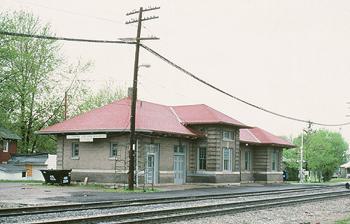
Building: Fostoria station
Country: United States of America
Year built: 1907
Train station in Fostoria, Ohio, U.S. Fostoria, OH Fostoria station in May 1983 General information Location 500 South Main Street Fostoria, Ohio Coordinates 41°09′10″N 83°24′50″W / 41.1528°N 83.4138°W / 41.1528; -83.4138 Line(s) CSX Willard Subdivision History Opened March 1907 (B&O) November 10, 1990 (Amtrak) December 15, 1997 Closed 1971 September 9, 1995 March 7, 2005 Former services Preceding station Amtrak Following station Nappanee toward Chicago Three Rivers Akron toward New York Garrett toward Chicago Broadway Limited Preceding station Baltimore and Ohio Railroad Following station Garrett toward Chicago Main Line Akron–Union toward Jersey City Galatea toward Chicago Tiffin toward Jersey City Fostoria station is a former train station in Fostoria, Ohio . History The station building was constructed by the Baltimore and Ohio Railroad . It opened in March 1907. Baltimore and Ohio services ended in 1971. When Amtrak rerouted the Broadway Limited in 1990, Fostoria was selected as a stop on the line. The city pledged $65,000 (equivalent to $151,589 in 2023) to refurbish the station, platform, and parking lot for the new service. The Broadway Limited served the station between 1990 and 1995. Amtrak again reactivated the stop on December 15, 1997, for the Three Rivers . Passenger service finally ceased in 2005. References